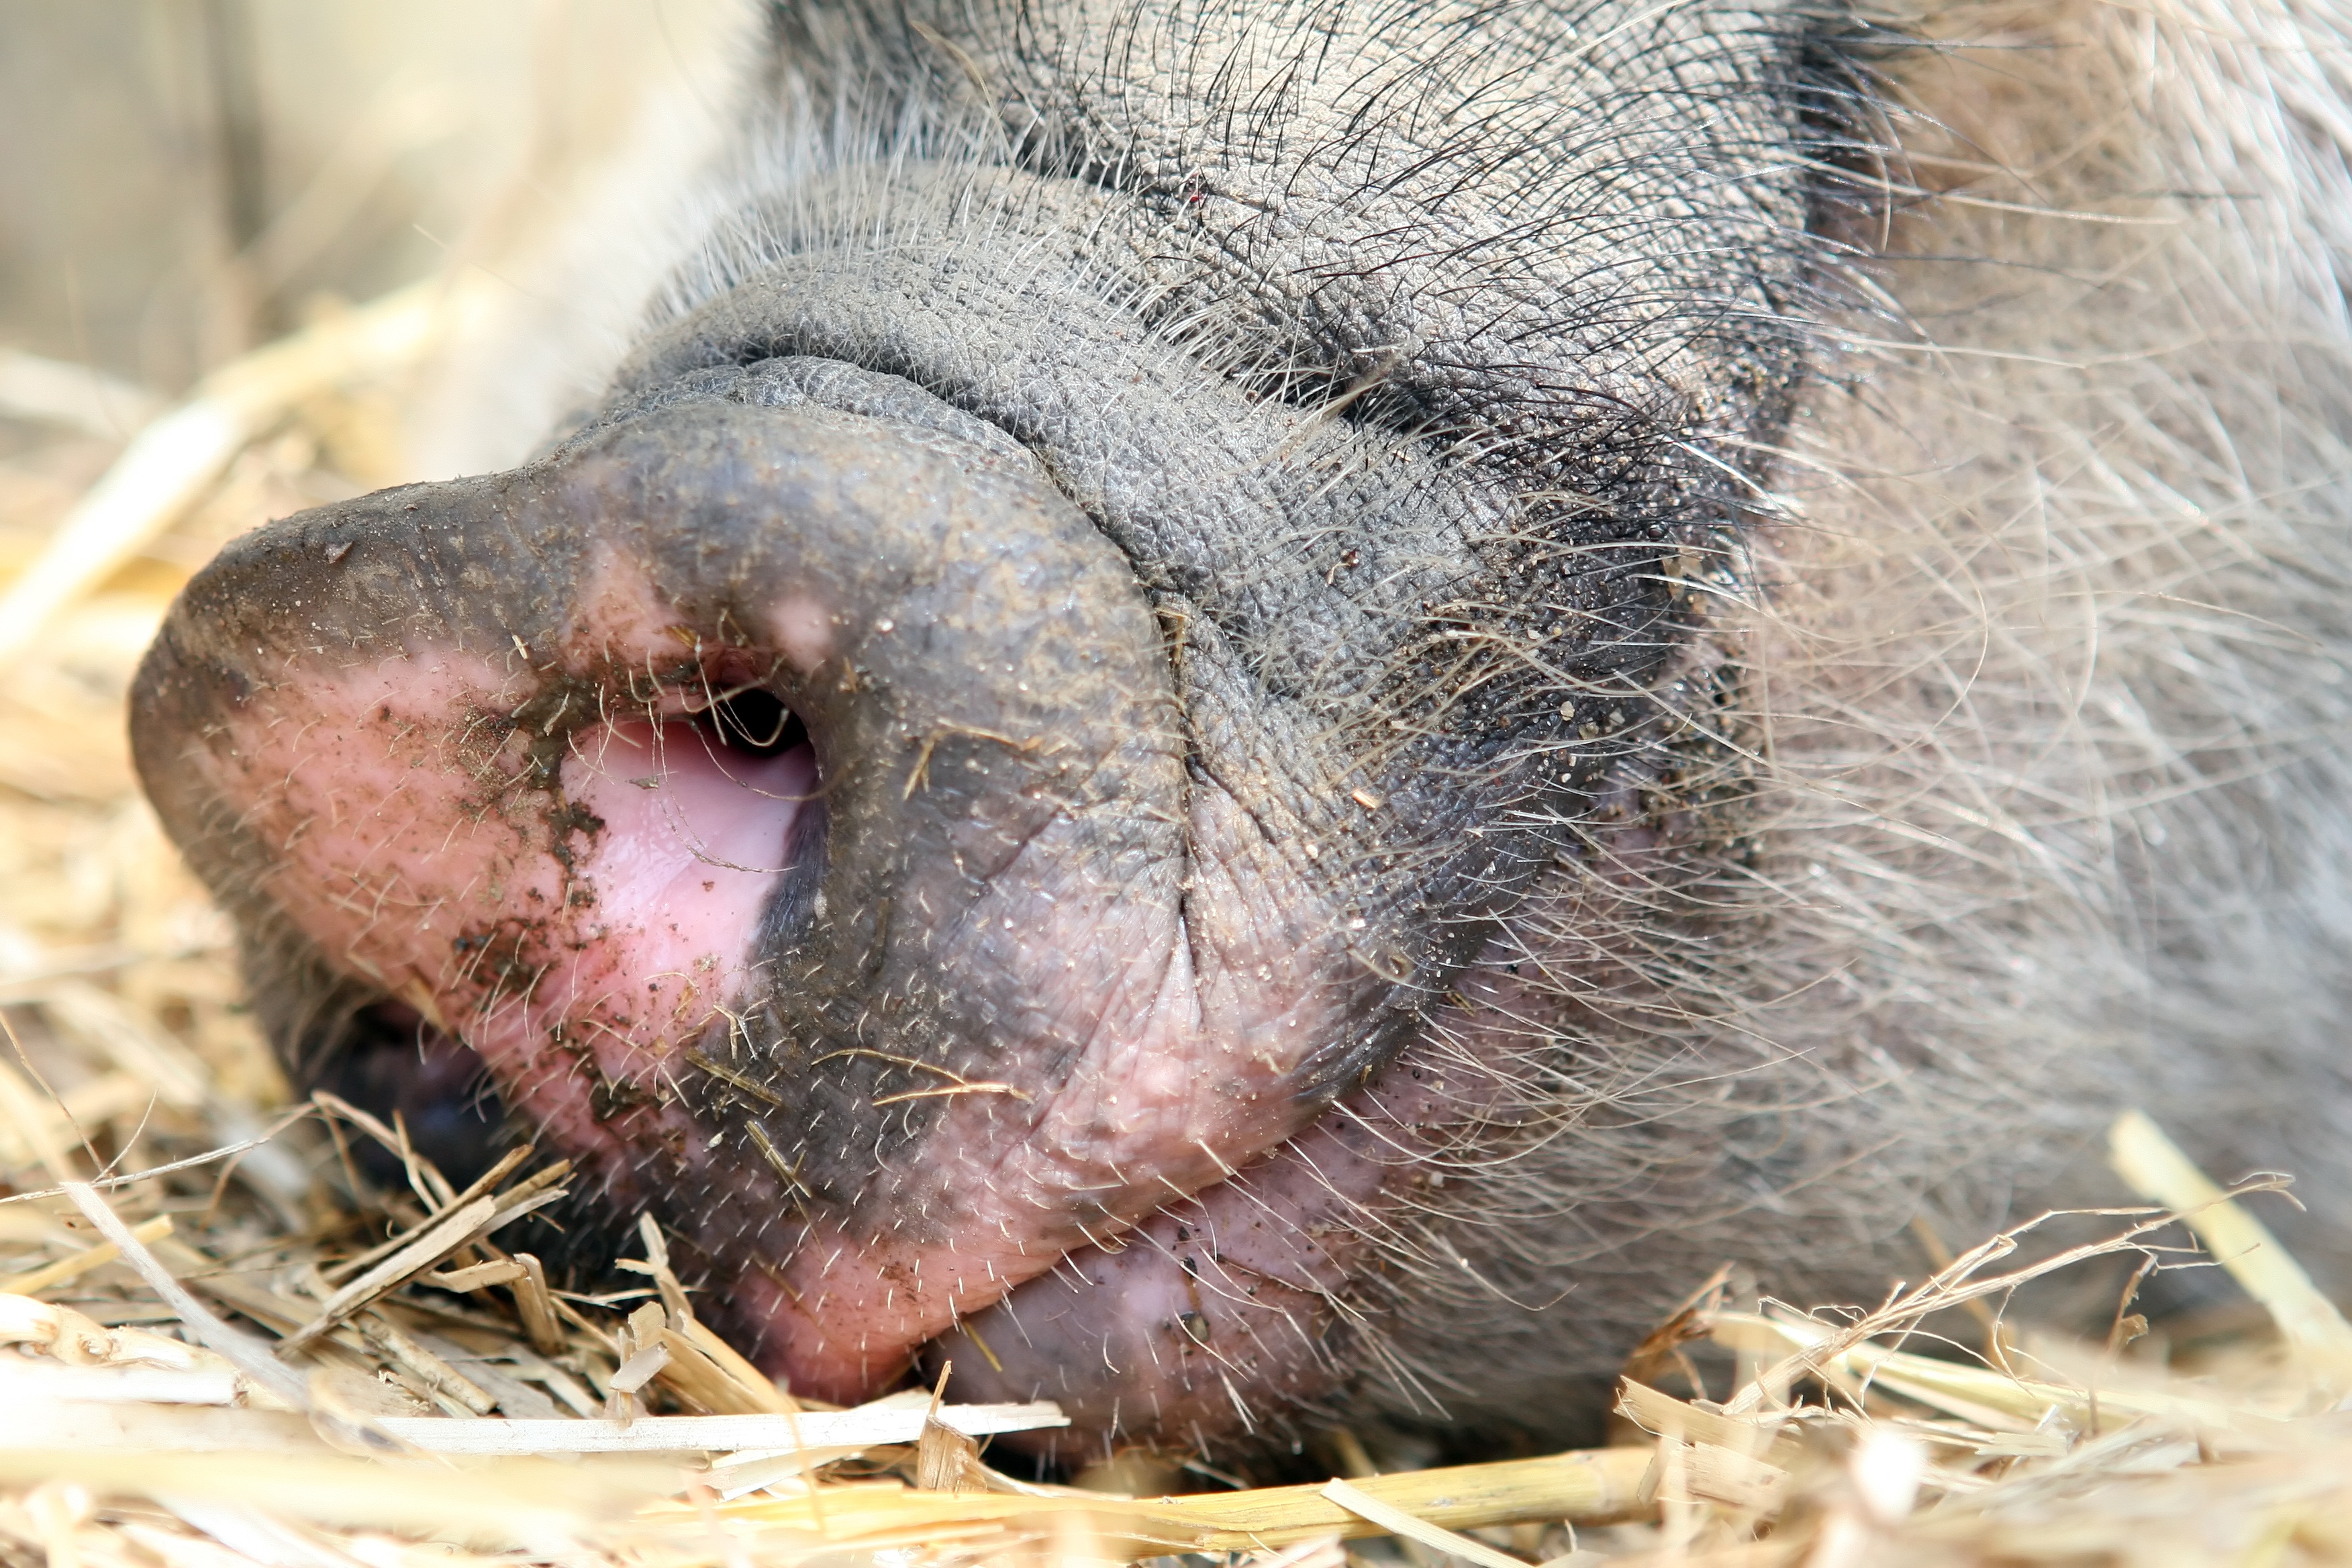
girl, farm, animal, cute, female, wildlife, wild, food, farming, sleeping, clean, mammal, dirty, black, ear, yellow, lady, pink, healthy, pork, fauna, friend, eco, bacon, boar, outdoors, outside, family, shelter, nose, piglet, sow, fat, snout, straw, smell, vertebrate, big, pig, smelly, piggy, ham, organic, slaughter, asleep, snort, stink, domestic pig, pig like mammal